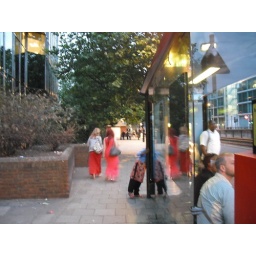
I wanted to get the two ladies in red walking towards me but this is almost better.